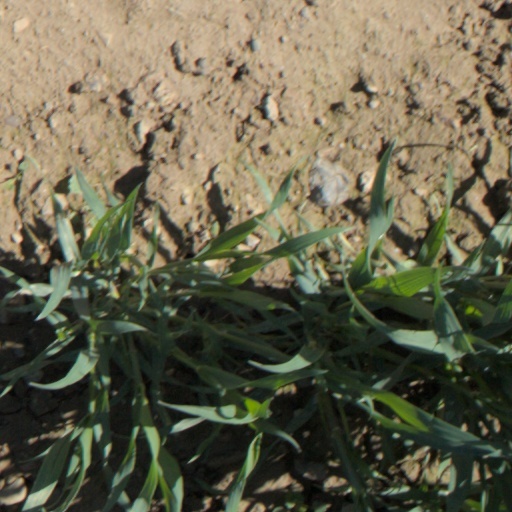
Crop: wheat